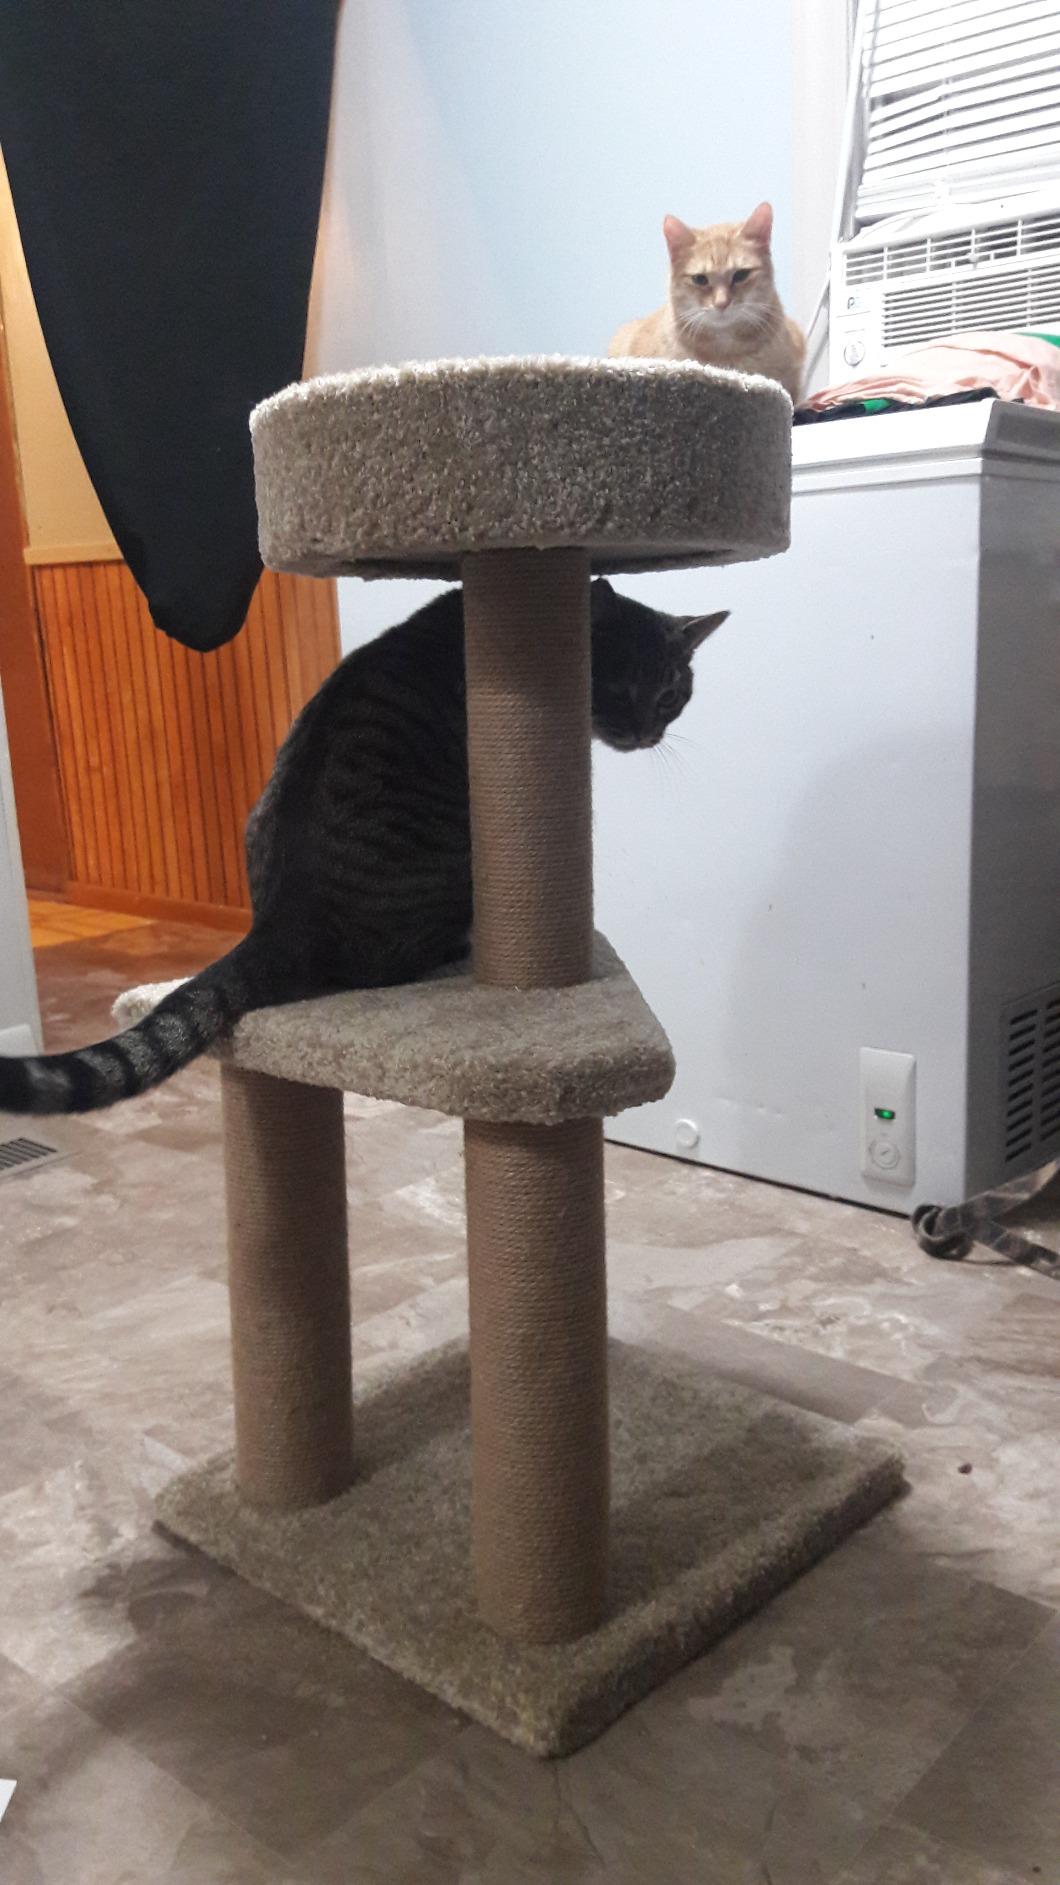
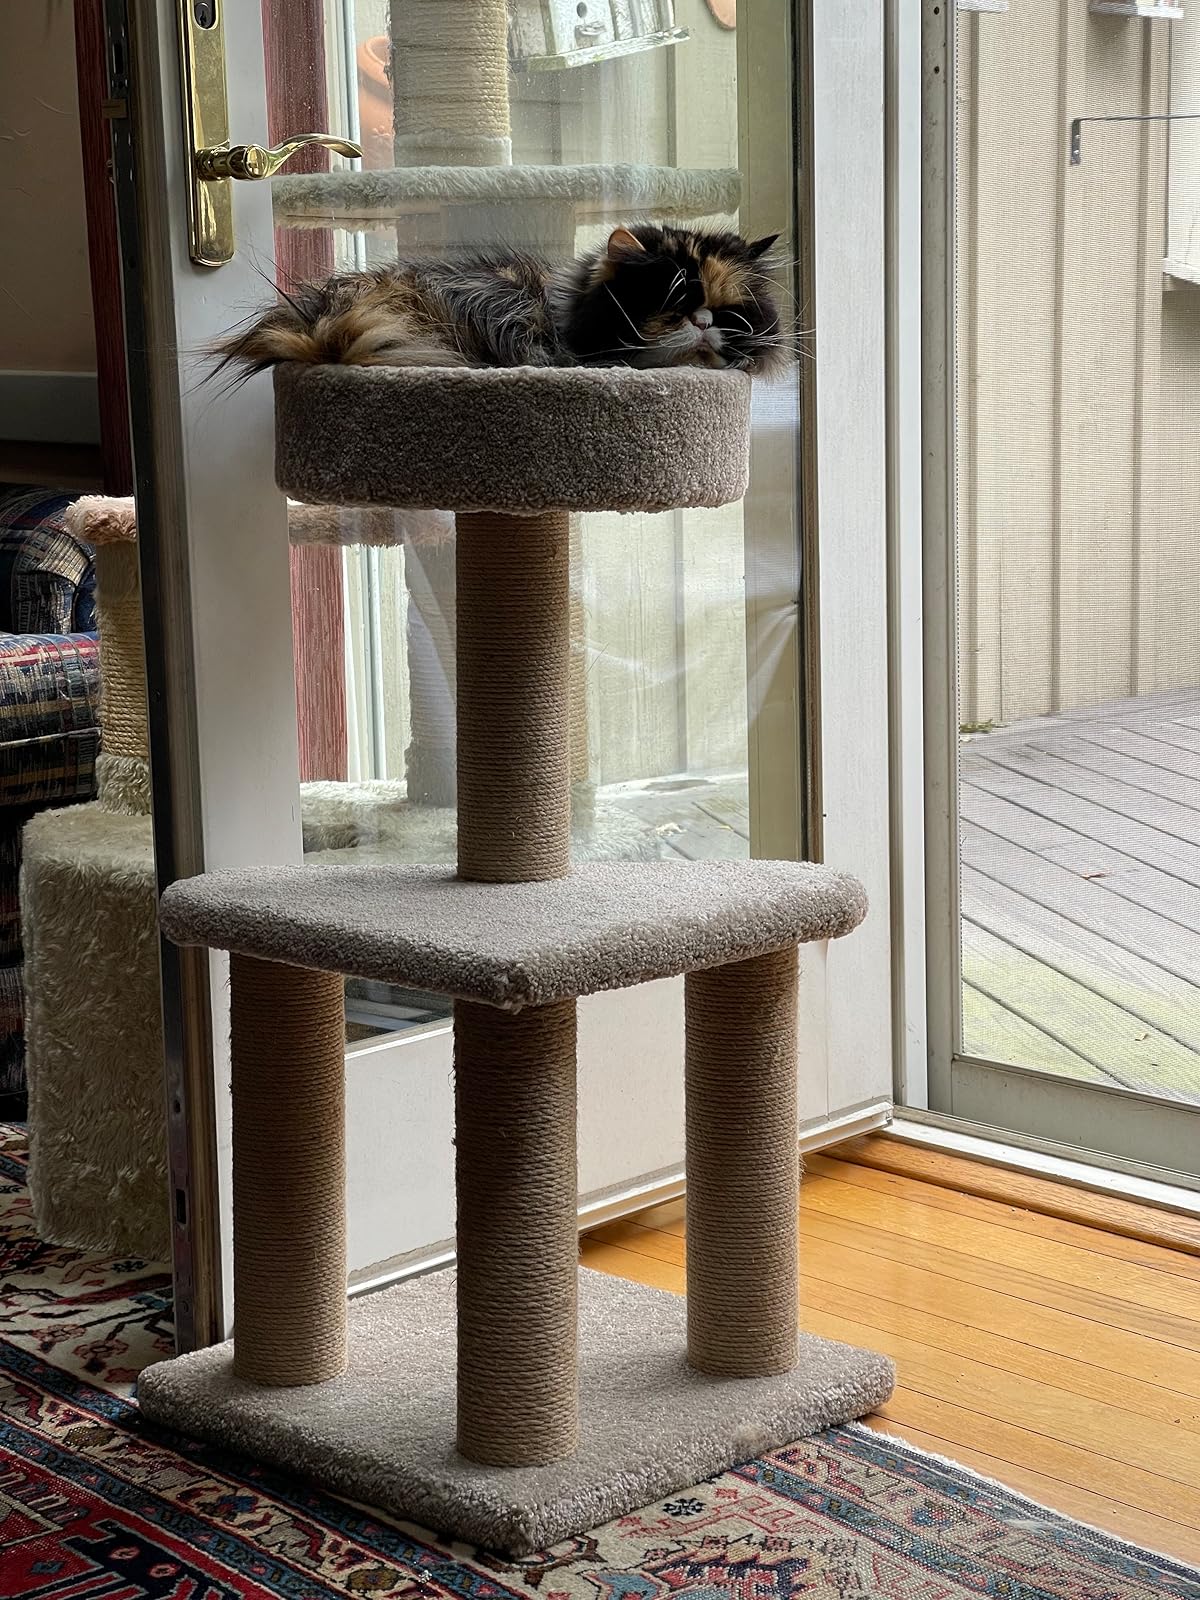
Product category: items_cat tree
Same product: yes